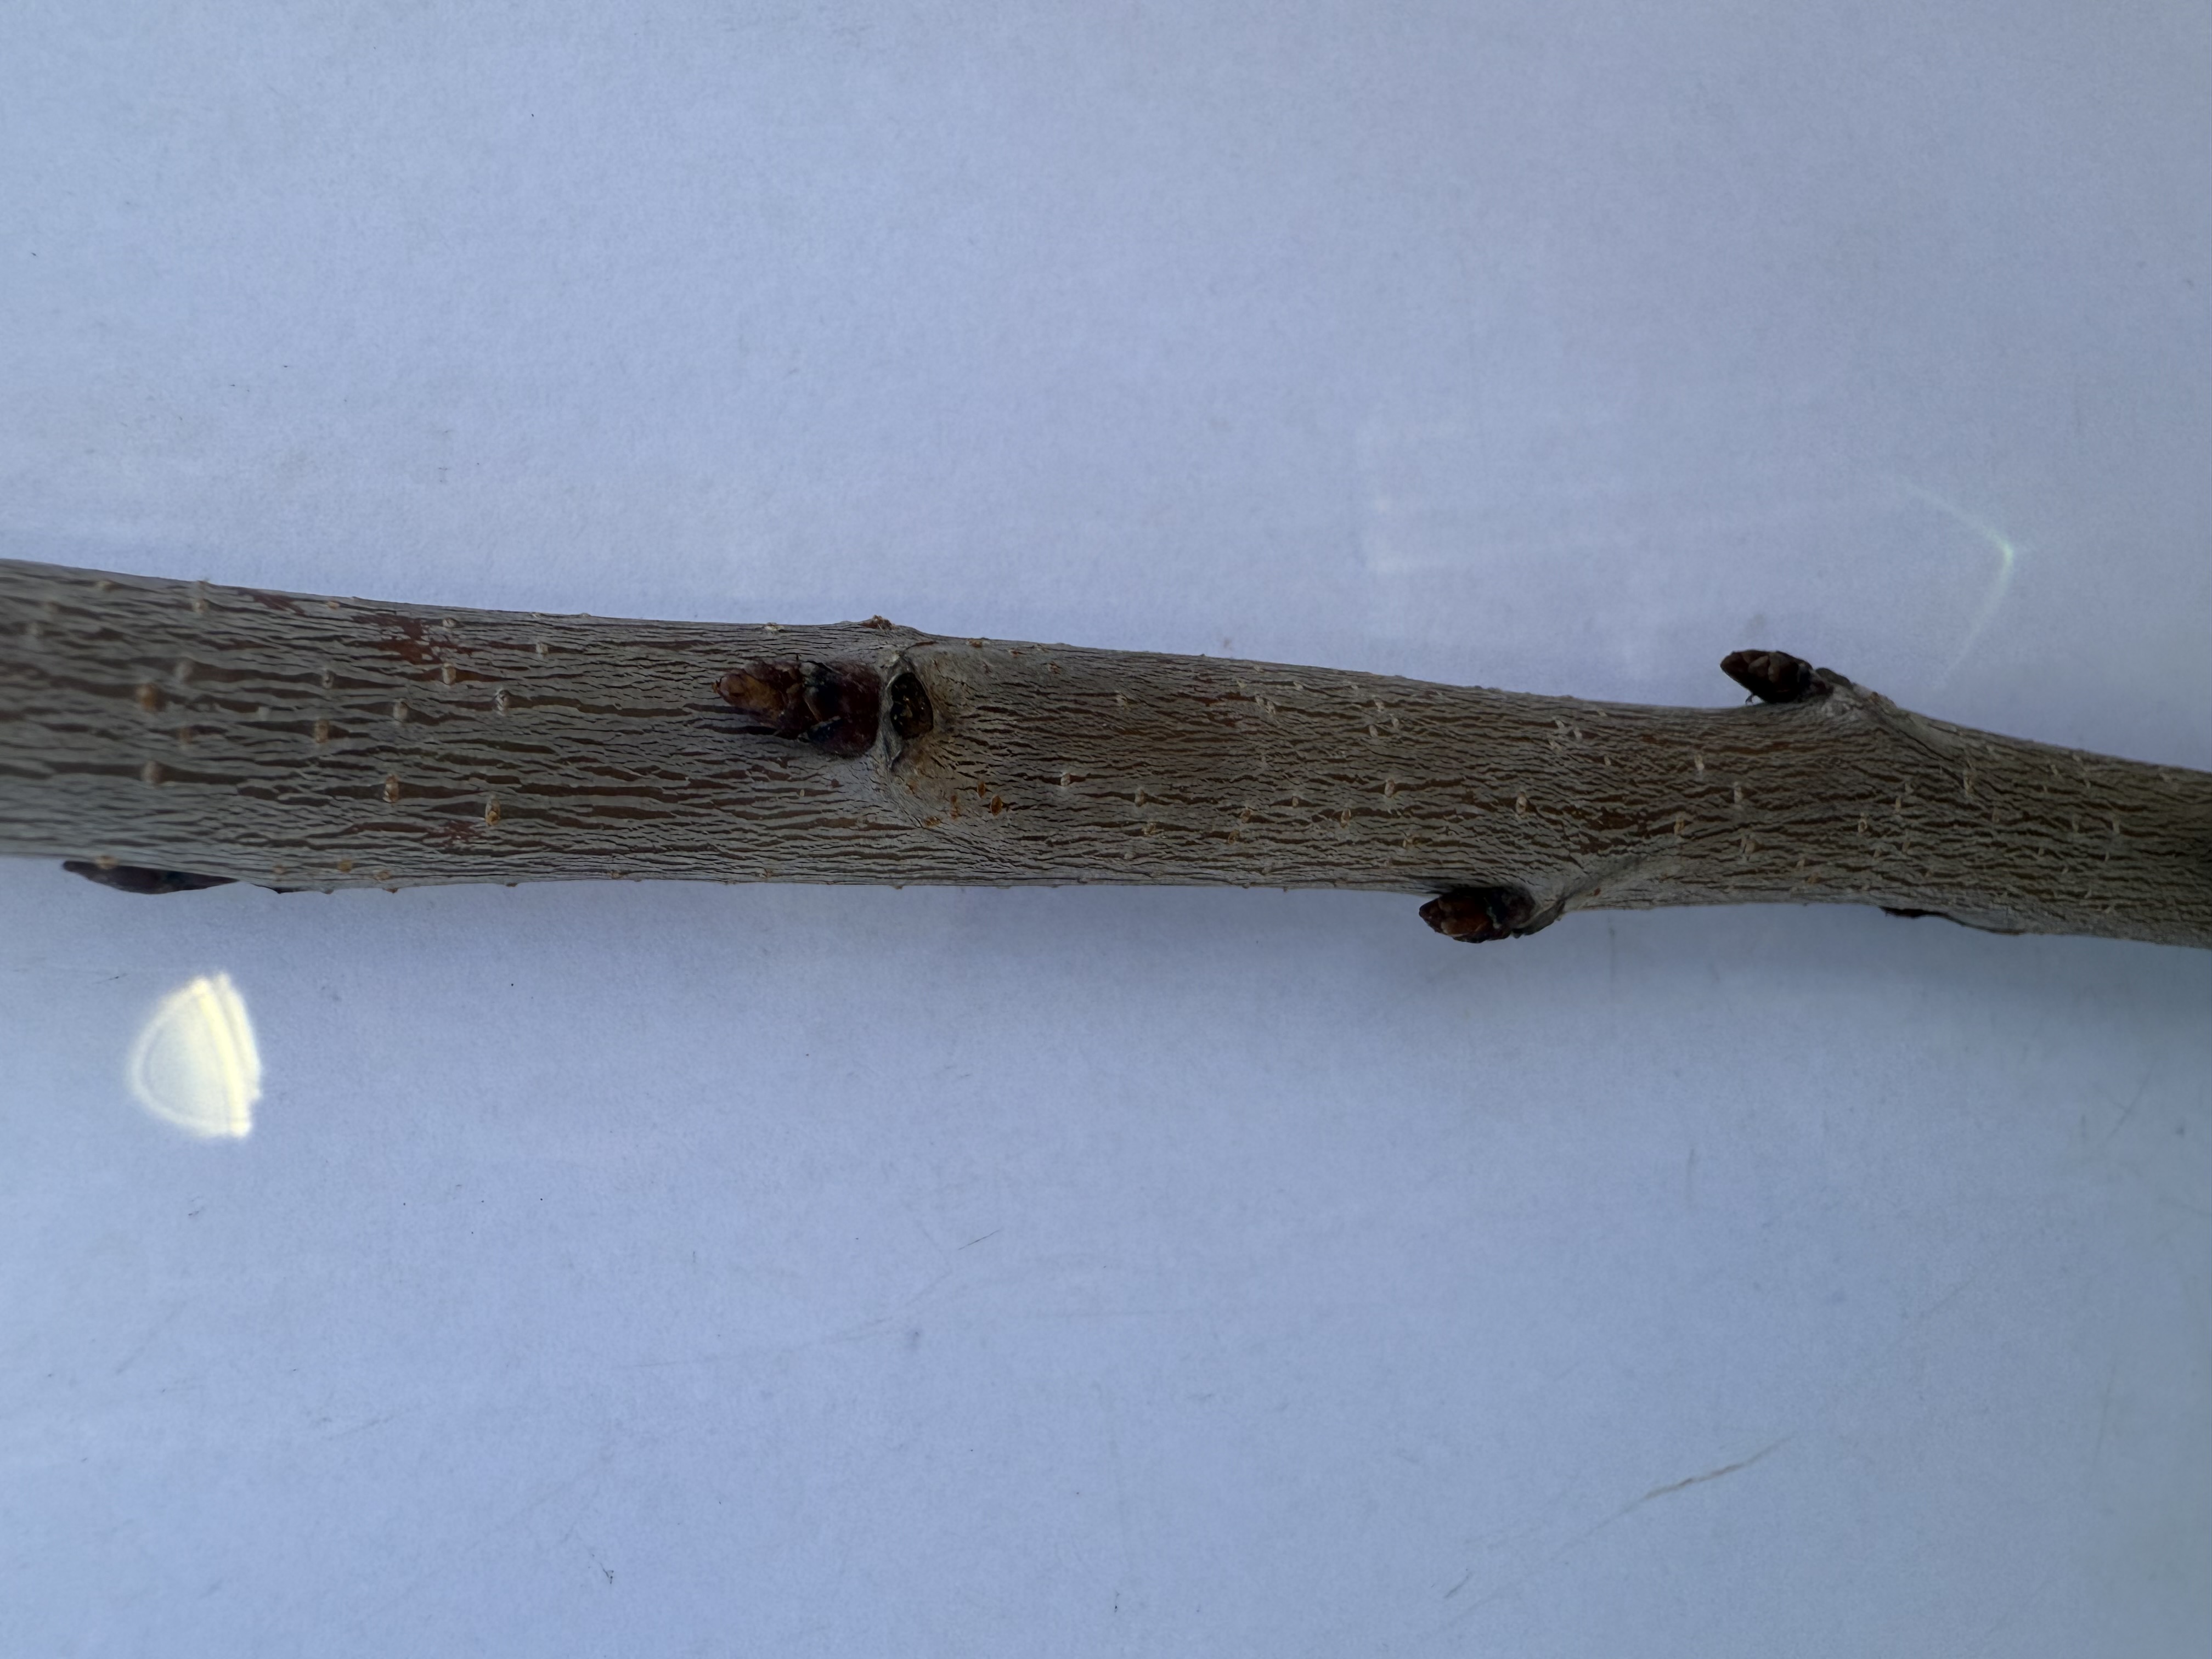
Variety: Napolyon Cherry